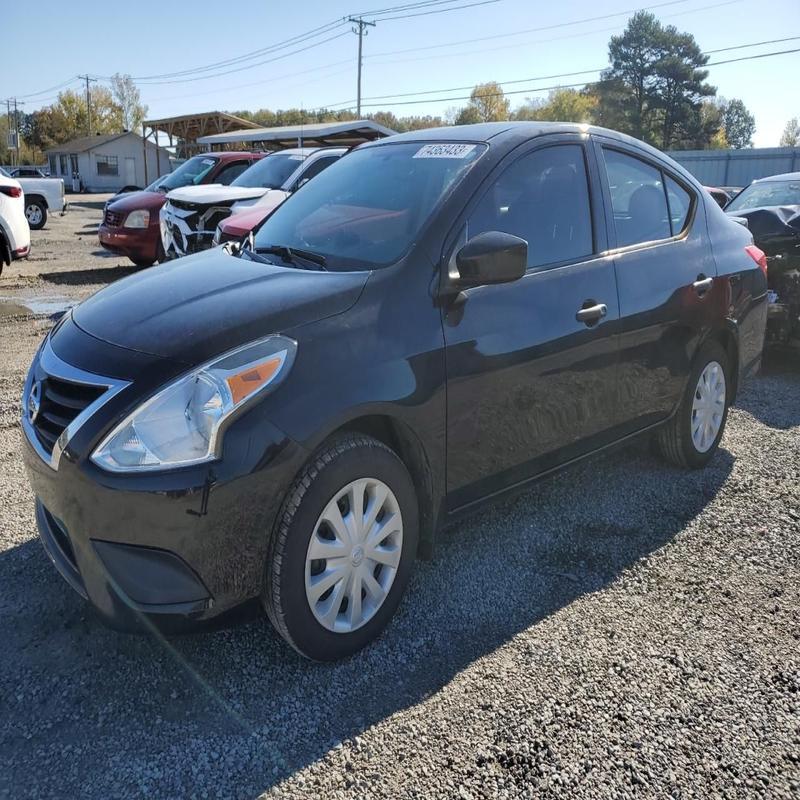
Aucun dommage détecté.
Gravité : aucun